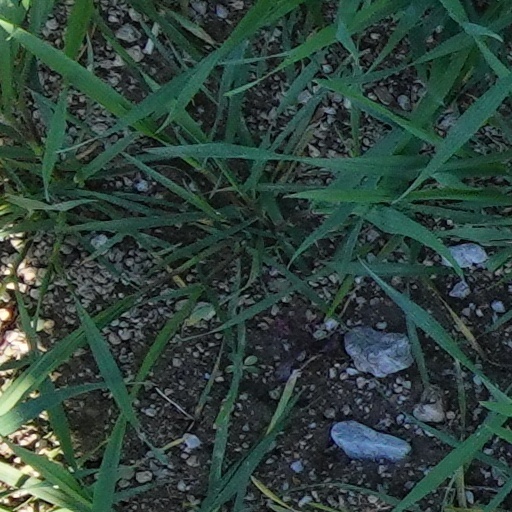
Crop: wheat